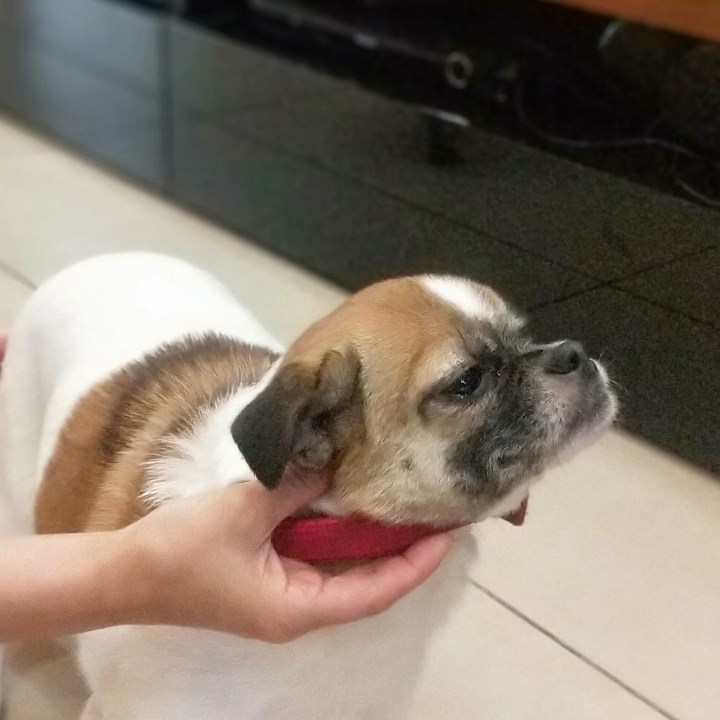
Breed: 806-n000129-papillon